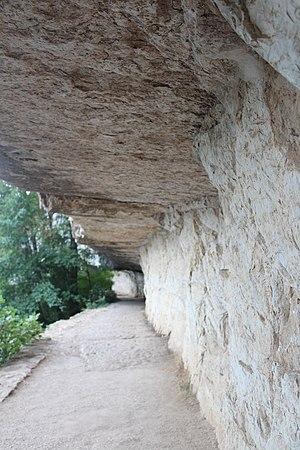
Chemin de halage de Ganil entre Bouziès et Saint-Cirq-Lapopie (département du Lot, France) situé en bordure de la rivière du Lot. Chemin creusé dans la falaise au XIXe siècle pour permettre aux chevaux de tracter les gabares afin de leur faire remonter le courant.